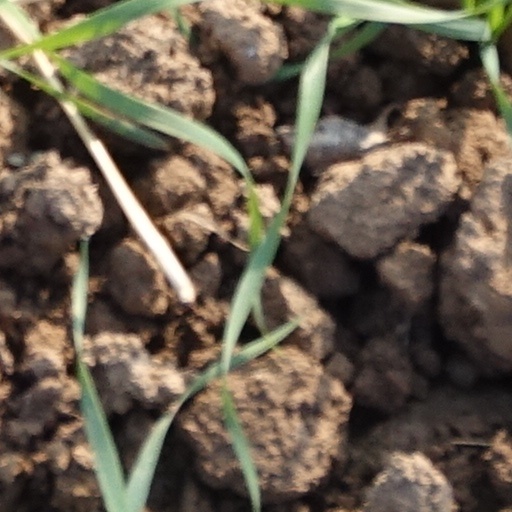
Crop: wheat